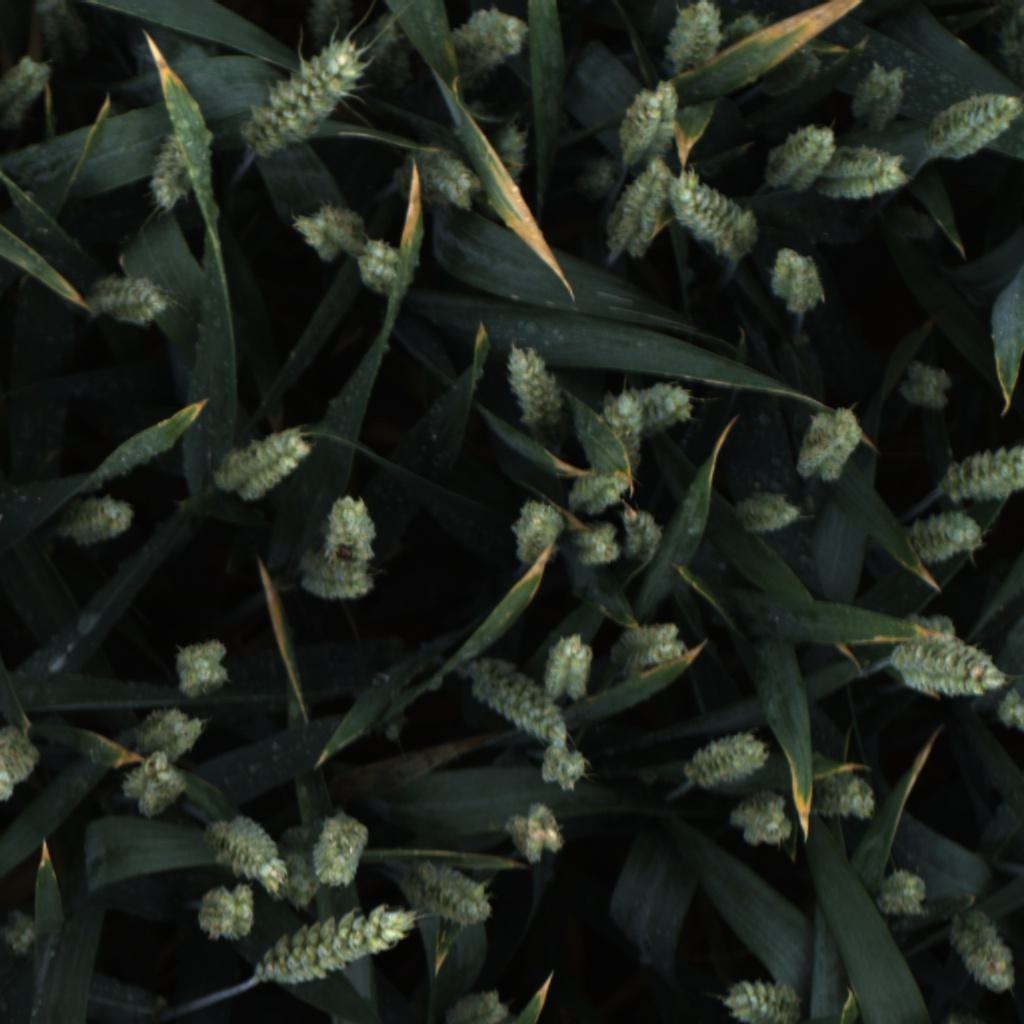
Country: UK
Location: Rothamsted
Wheat development stage: Filling - Ripening